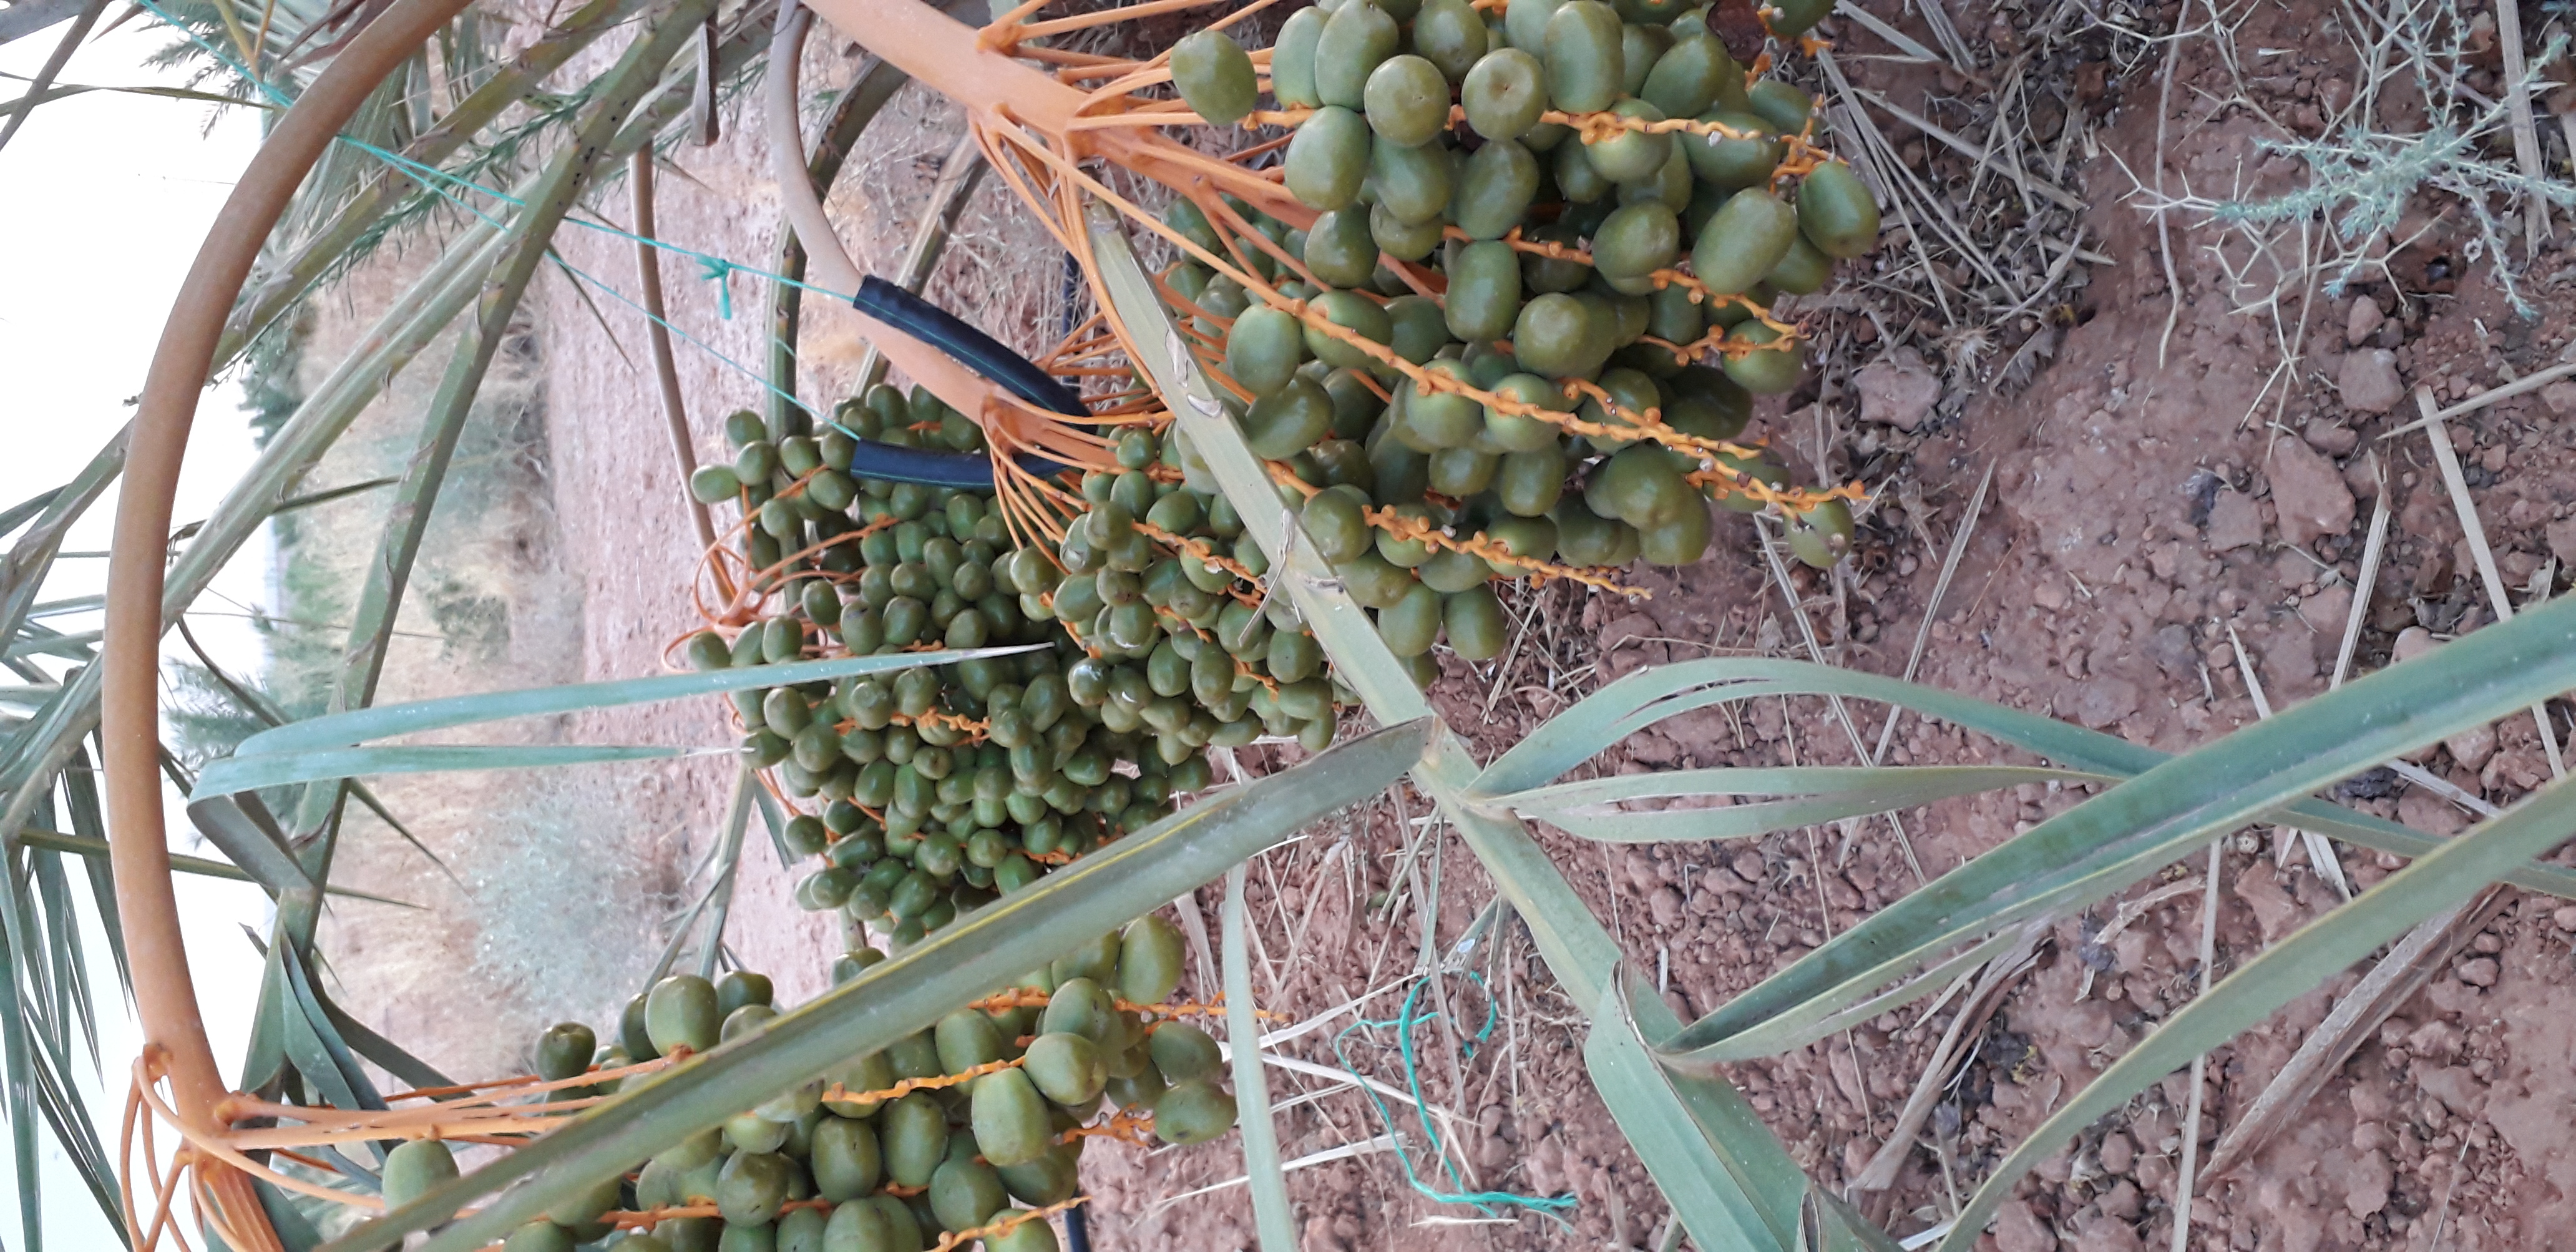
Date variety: Boufagous